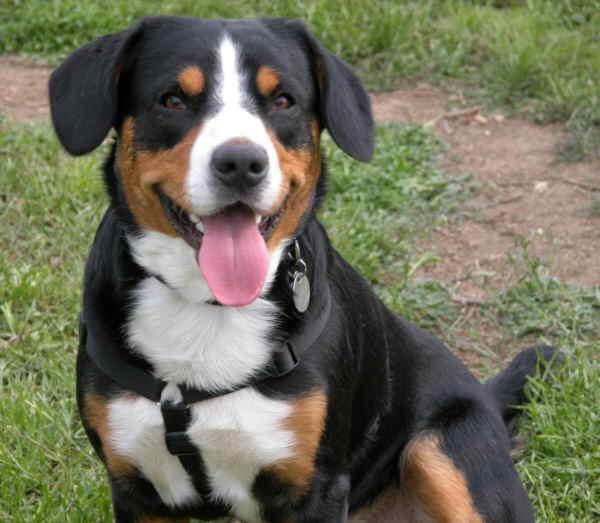
EntleBucher